Looney's Pub

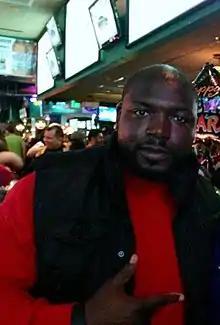
Vonta Leach at Looney's Pub – Maple Lawn.

The Canton location has 24 draft beers and the College Park location has 18 draft beers, two of these rotate between of the Flying Dog, New Belgium, and a variety of macro-brews.